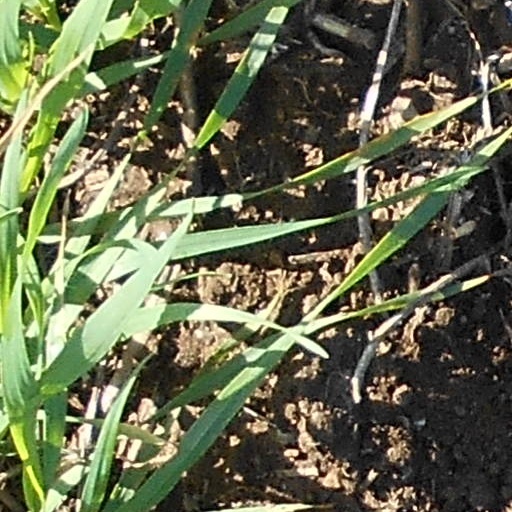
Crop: wheat